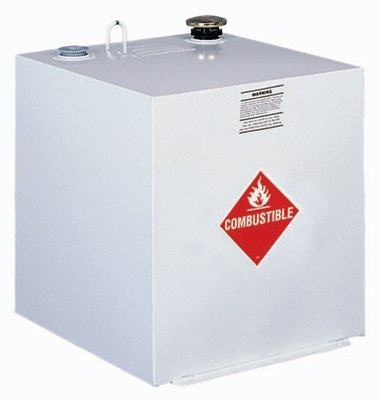
Liquid Transfer Tanks - 50Gal. Liquid Transfer Tank 23-1/4''X24''
217-485000 Features: -Full Center Baffles For Extra Strength, 2'' Npt Reinforced Bungs And Tie-Down Bar For Stability. -Lockable Cap And Coupler Allow Outside Venting. -Filter System Recommended. -Material: Steel. -Coating: White Paint. -Type: Transfer Tank. Product Type: -Transfer Tank. Dimensions: Overall Height - Top To Bottom: -984.25''. Overall Depth - Front To Back: -31''. Overall Product Weight: -88 Lbs.
Brand: Delta
Category: Hardware > Fuel Containers & Tanks > Fuel Transfer Tanks